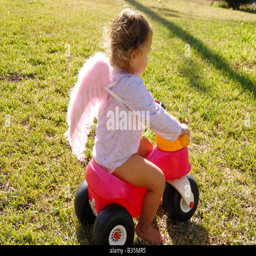
side profile of a girl riding a tricycle